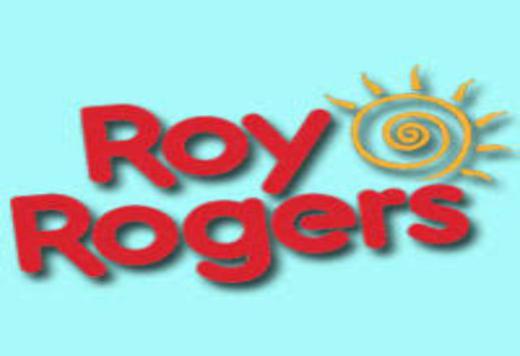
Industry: Food